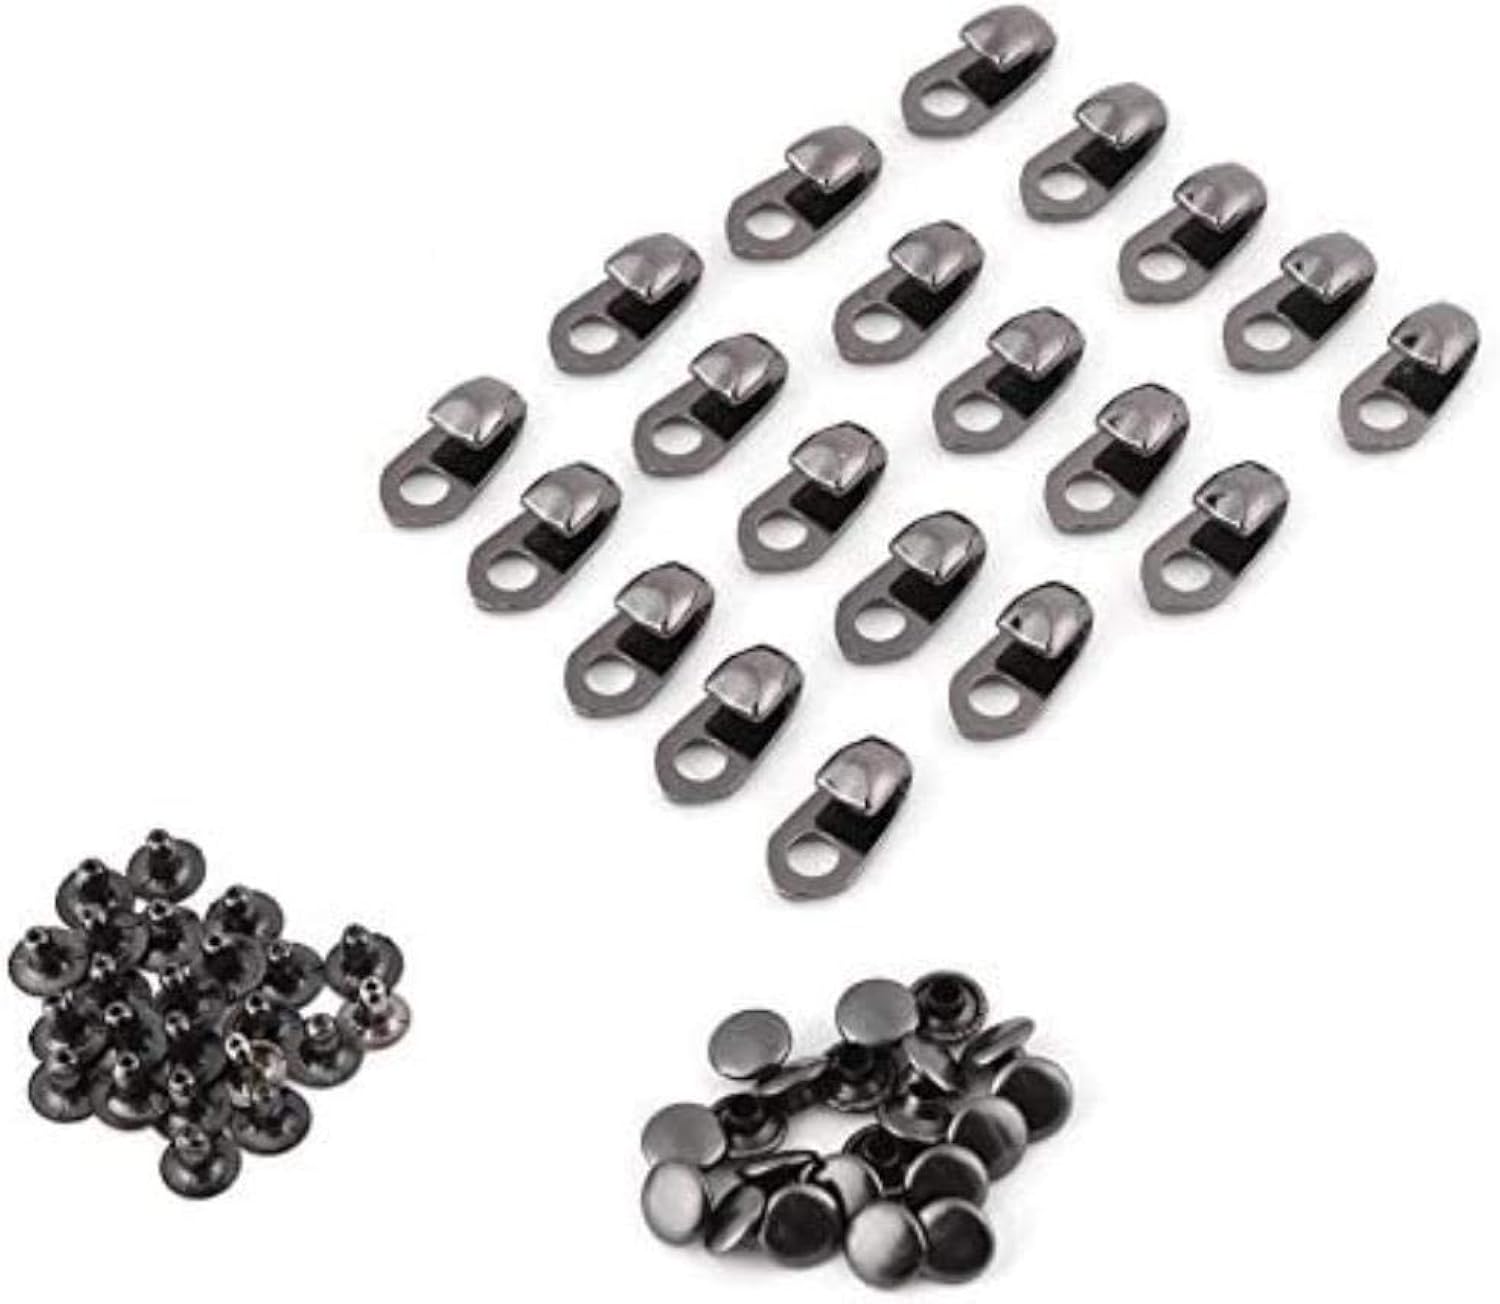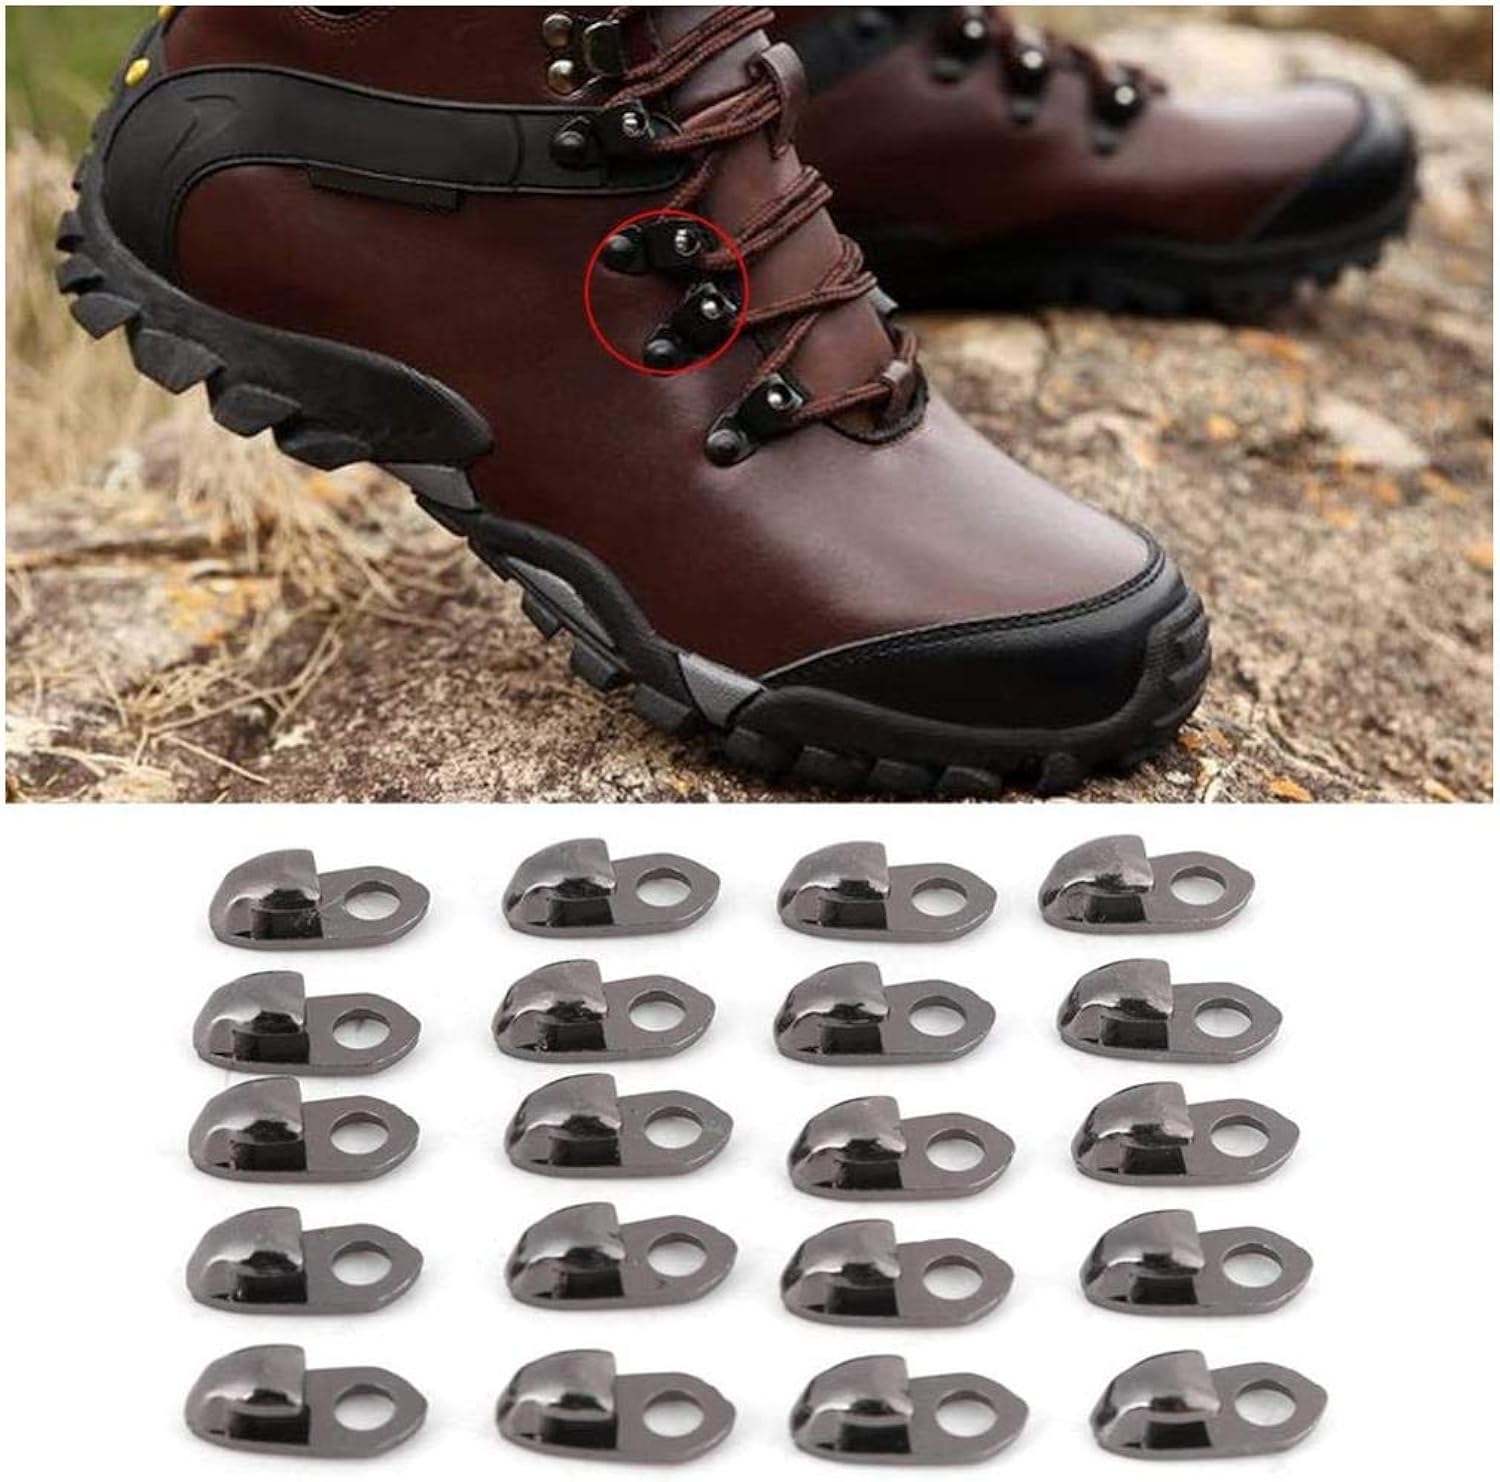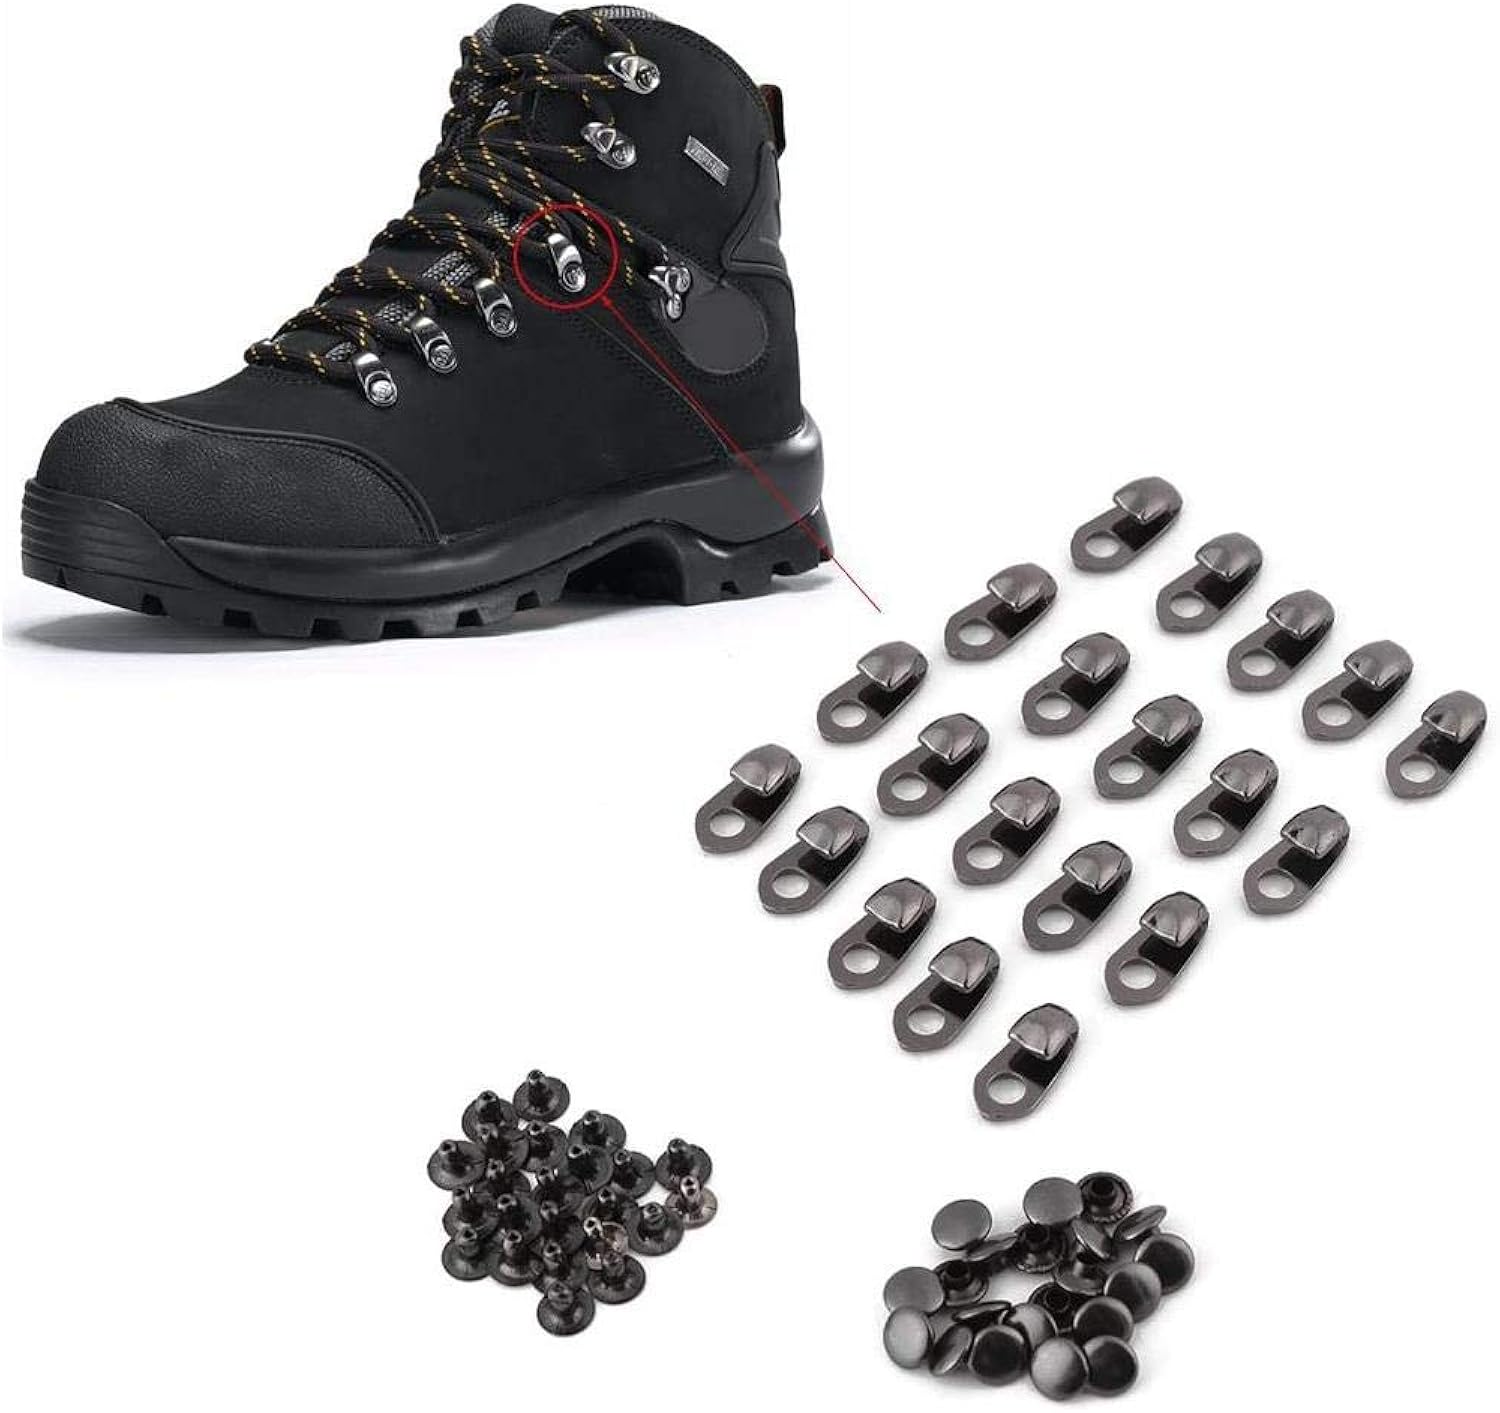
20pcs Boot Lace Hooks Fittings with Rivets, Alloy Single Hole Safety Shoelace Buckles,for Repair Camp Hike Climb Shoe DIY Handbag Purse Making
Category: AMAZON FASHION
Descriptions: These shoelace buckles are made of high quality alloy material, practical and durable, fit for climbing boot shoelace buckle, handbag straps connector, DIY purse making and etc. included 20 pcs shoelace buckles , and easy to use. Features: It is fit for climbing boot shoelace buckle, handbag straps connector, DIY purse making and etc. These shoelace buckles are made of high quality alloy material, practical and durable. Great accessories for connecting outdoor shoes shoelace and bag straps. These are very great accessories for your DIY crafts. Trusted by many brand mountaineering shoes. This item included 20 pcs shoelace buckles, and easy to use Specification: Material: alloy Button aperture: 5 mm, button length: 20mm Rivet diameter:6mm, length:7.4mm Suitable for fabric thickness: the pin length = fabric thickness +4mm The diameter of fabric hole: 3mm Weight:51g Package Included: 20 x shoelace buckles
Features: alloy | It is fit for climbing boot shoelace buckle, handbag straps connector, DIY purse making and etc | These shoelace buckles are made of high quality alloy material, practical and durable | Great accessories for connecting outdoor shoes shoelace and bag straps | These are very great accessories for your DIY crafts | Trusted by many brand mountaineering shoes